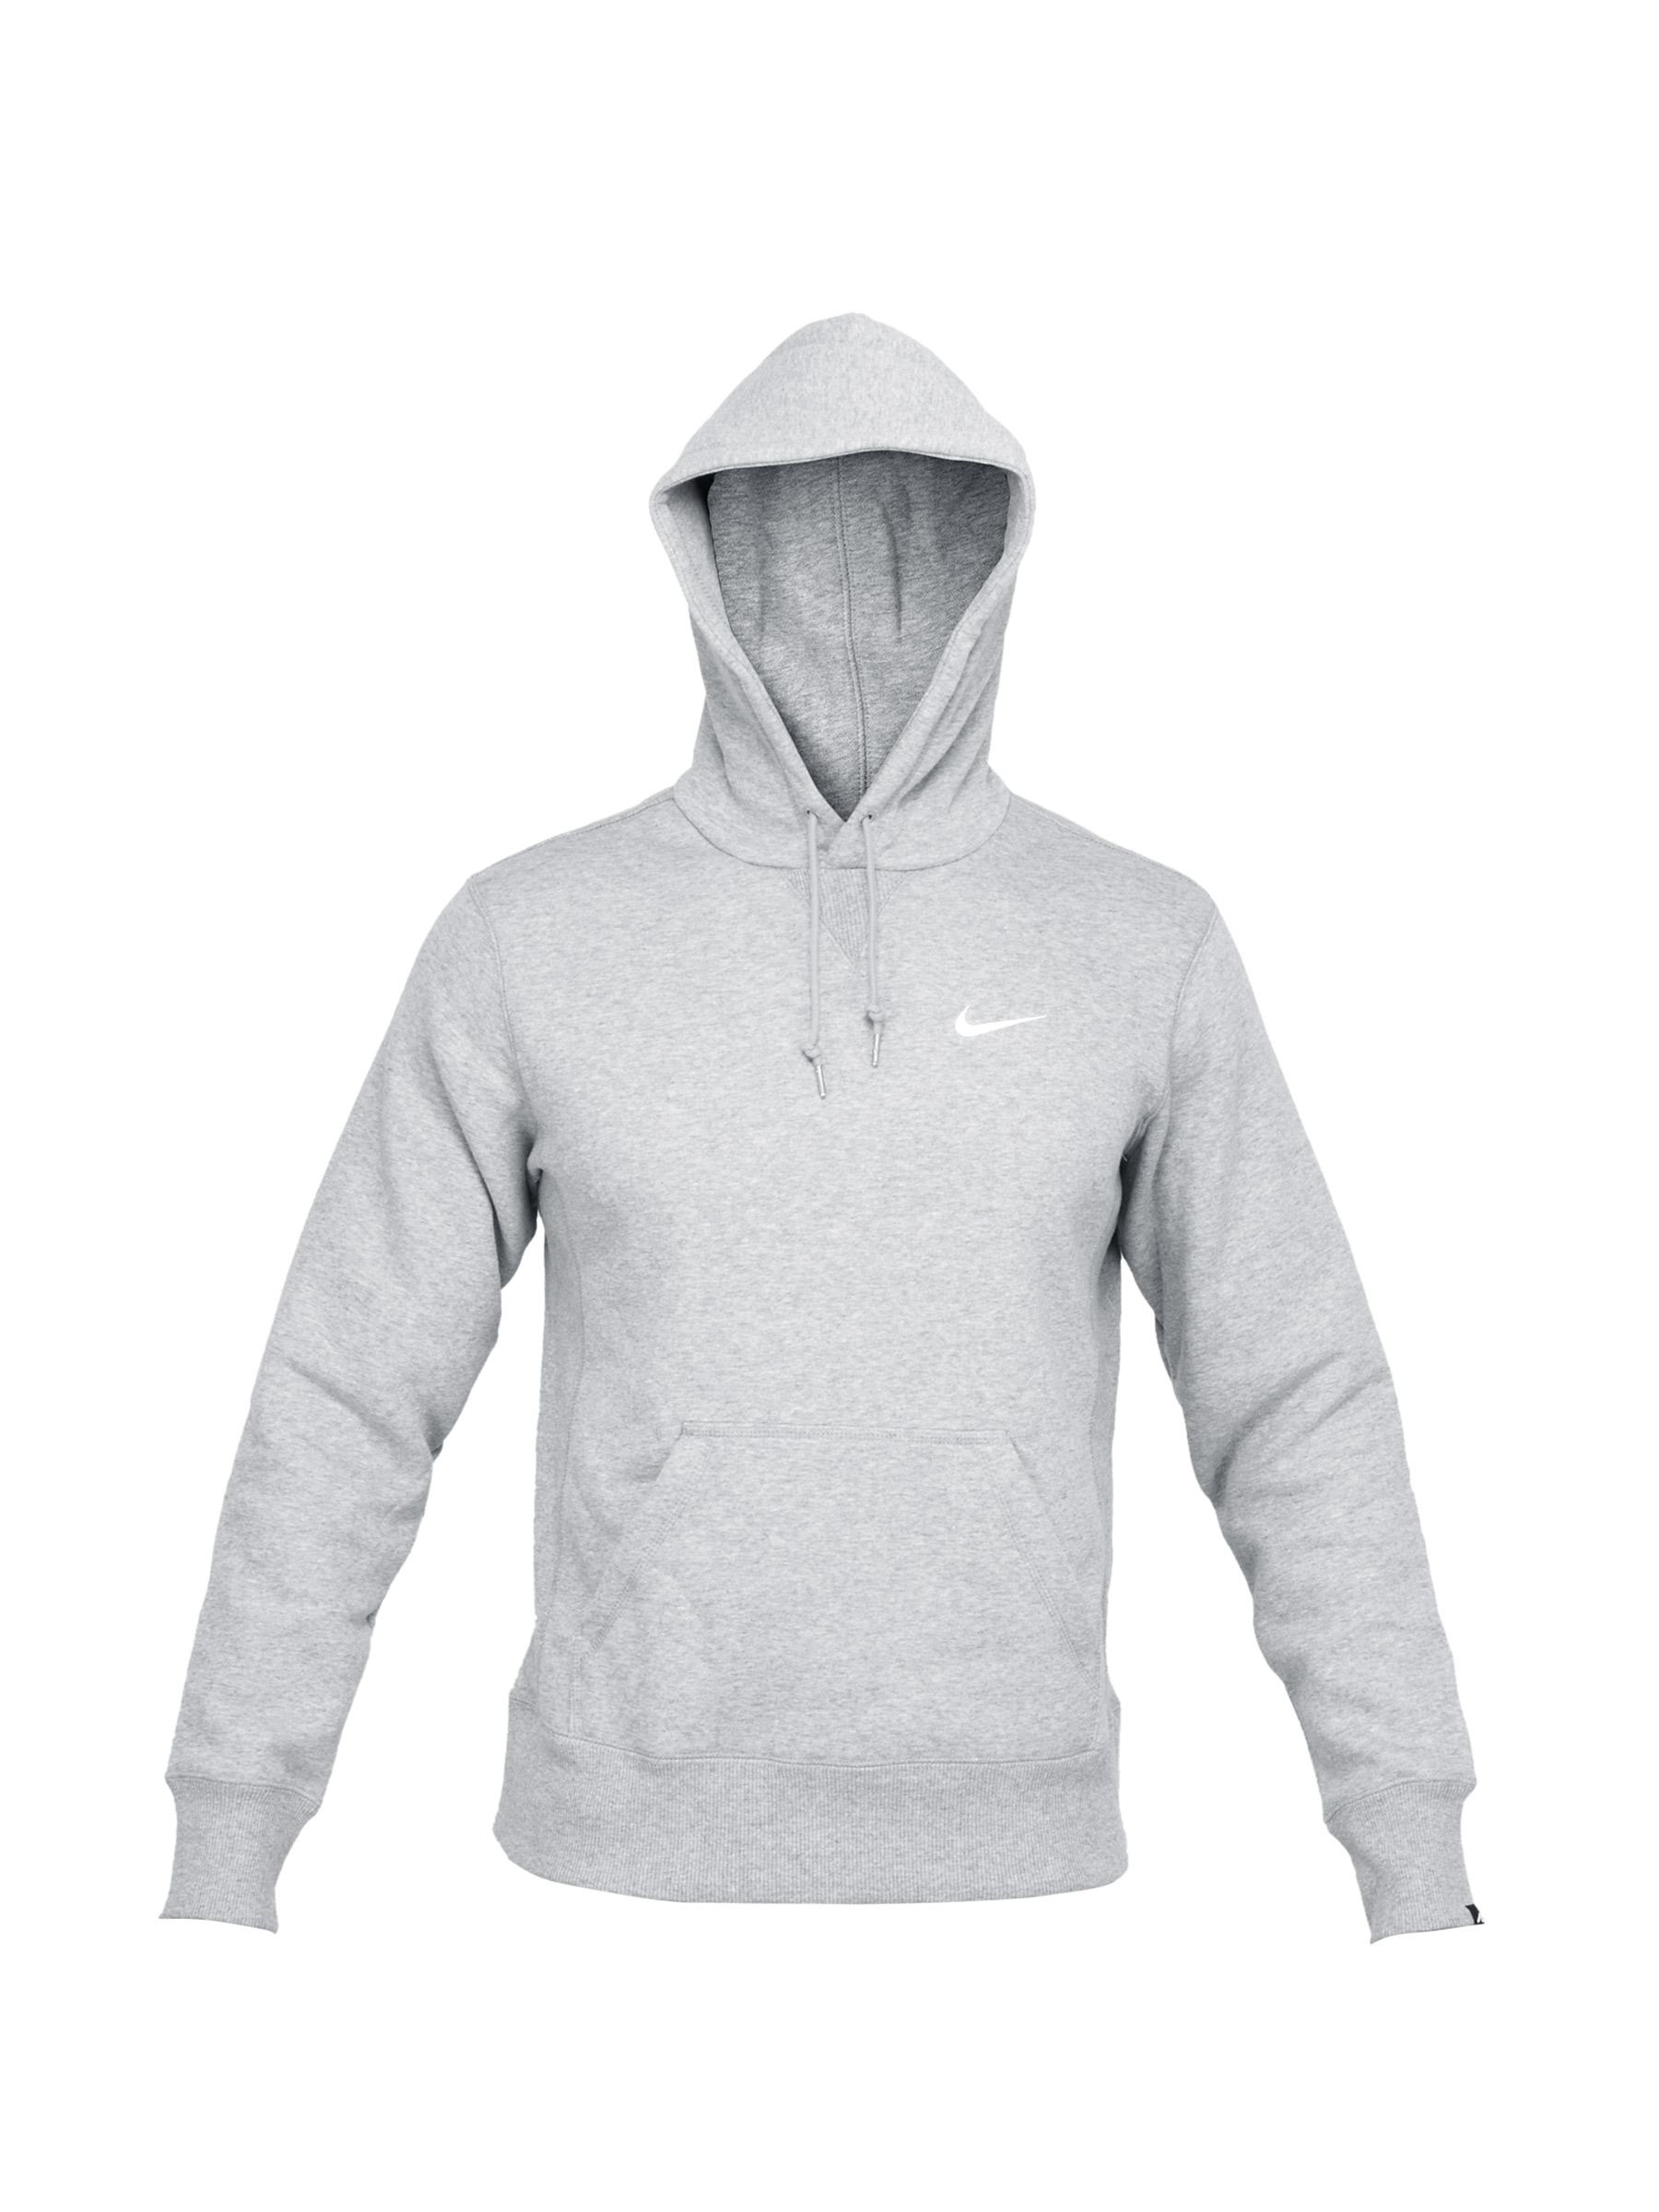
Nike Men Casual Grey Sweatshirts
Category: Apparel / Topwear / Sweatshirts
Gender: Men
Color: Grey
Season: Fall 2011
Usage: Casual